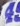
Number: 4